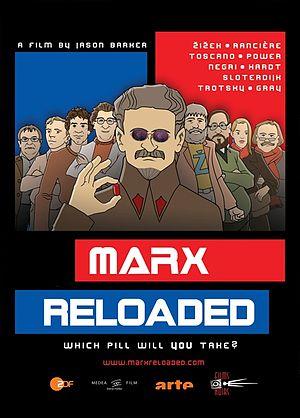
Marx Reloaded est un téléfilm documentaire culturel qui examine le rapport entre les idées du socialiste et philosophe allemand Karl Marx et la crise économique de 2008.